University of Arkansas at Monticello

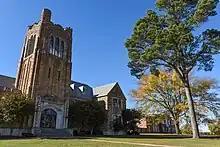
University of Arkansas at Monticello Music Building

The main campus in Monticello has two single-sex dormitories and two coeducational suite dormitories. The former are Horsfall Hall for women and Royer Hall for men, and the latter two are Bankston Hall and Maxwell Hall. University Apartments is for single upperclassman students. There is also a complex for married students, students with families, and university faculty, HHFA Apartments. The family housing is in the boundary of the Drew Central School District, which operates three schools that serve dependent minors living in the UAM family complex: Drew Central Elementary School, Drew Central Middle School, and Drew Central High School.